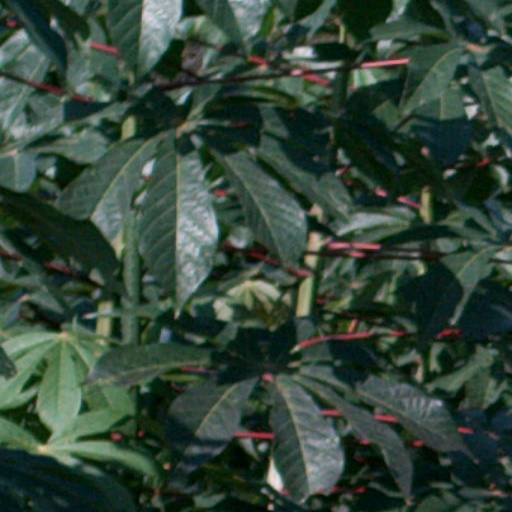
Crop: cassava